Judge Doom

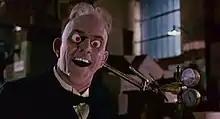
Judge Doom's final reveal of himself as a toon that has been cited as having a traumatizing or scary effect on children when the film premiered.

Christopher Lloyd's portrayal of Judge Doom has received overall positive reception with some authors comparing his role as a "brilliant" or "scary" villain.